The Heavenly Body

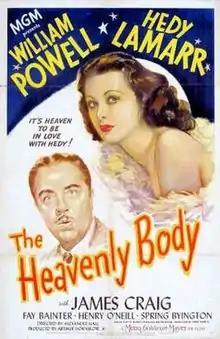
Theatrical Film Poster

The Heavenly Body is a 1944 American romantic comedy film directed by Alexander Hall and starring Marietta Canty, Phyllis Kennedy, William Powell, Hedy Lamarr and James Craig. Based on a story by Jacques Théry, with a screenplay by Michael Arlen and Walter Reisch, the film is about the beautiful wife of a professional astronomer who becomes convinced that her astrologer's prediction that she will meet her true love will come true. Produced by Arthur Hornblow Jr., "The Heavenly Body" was released by Metro-Goldwyn-Mayer in the United States on March 23, 1944.